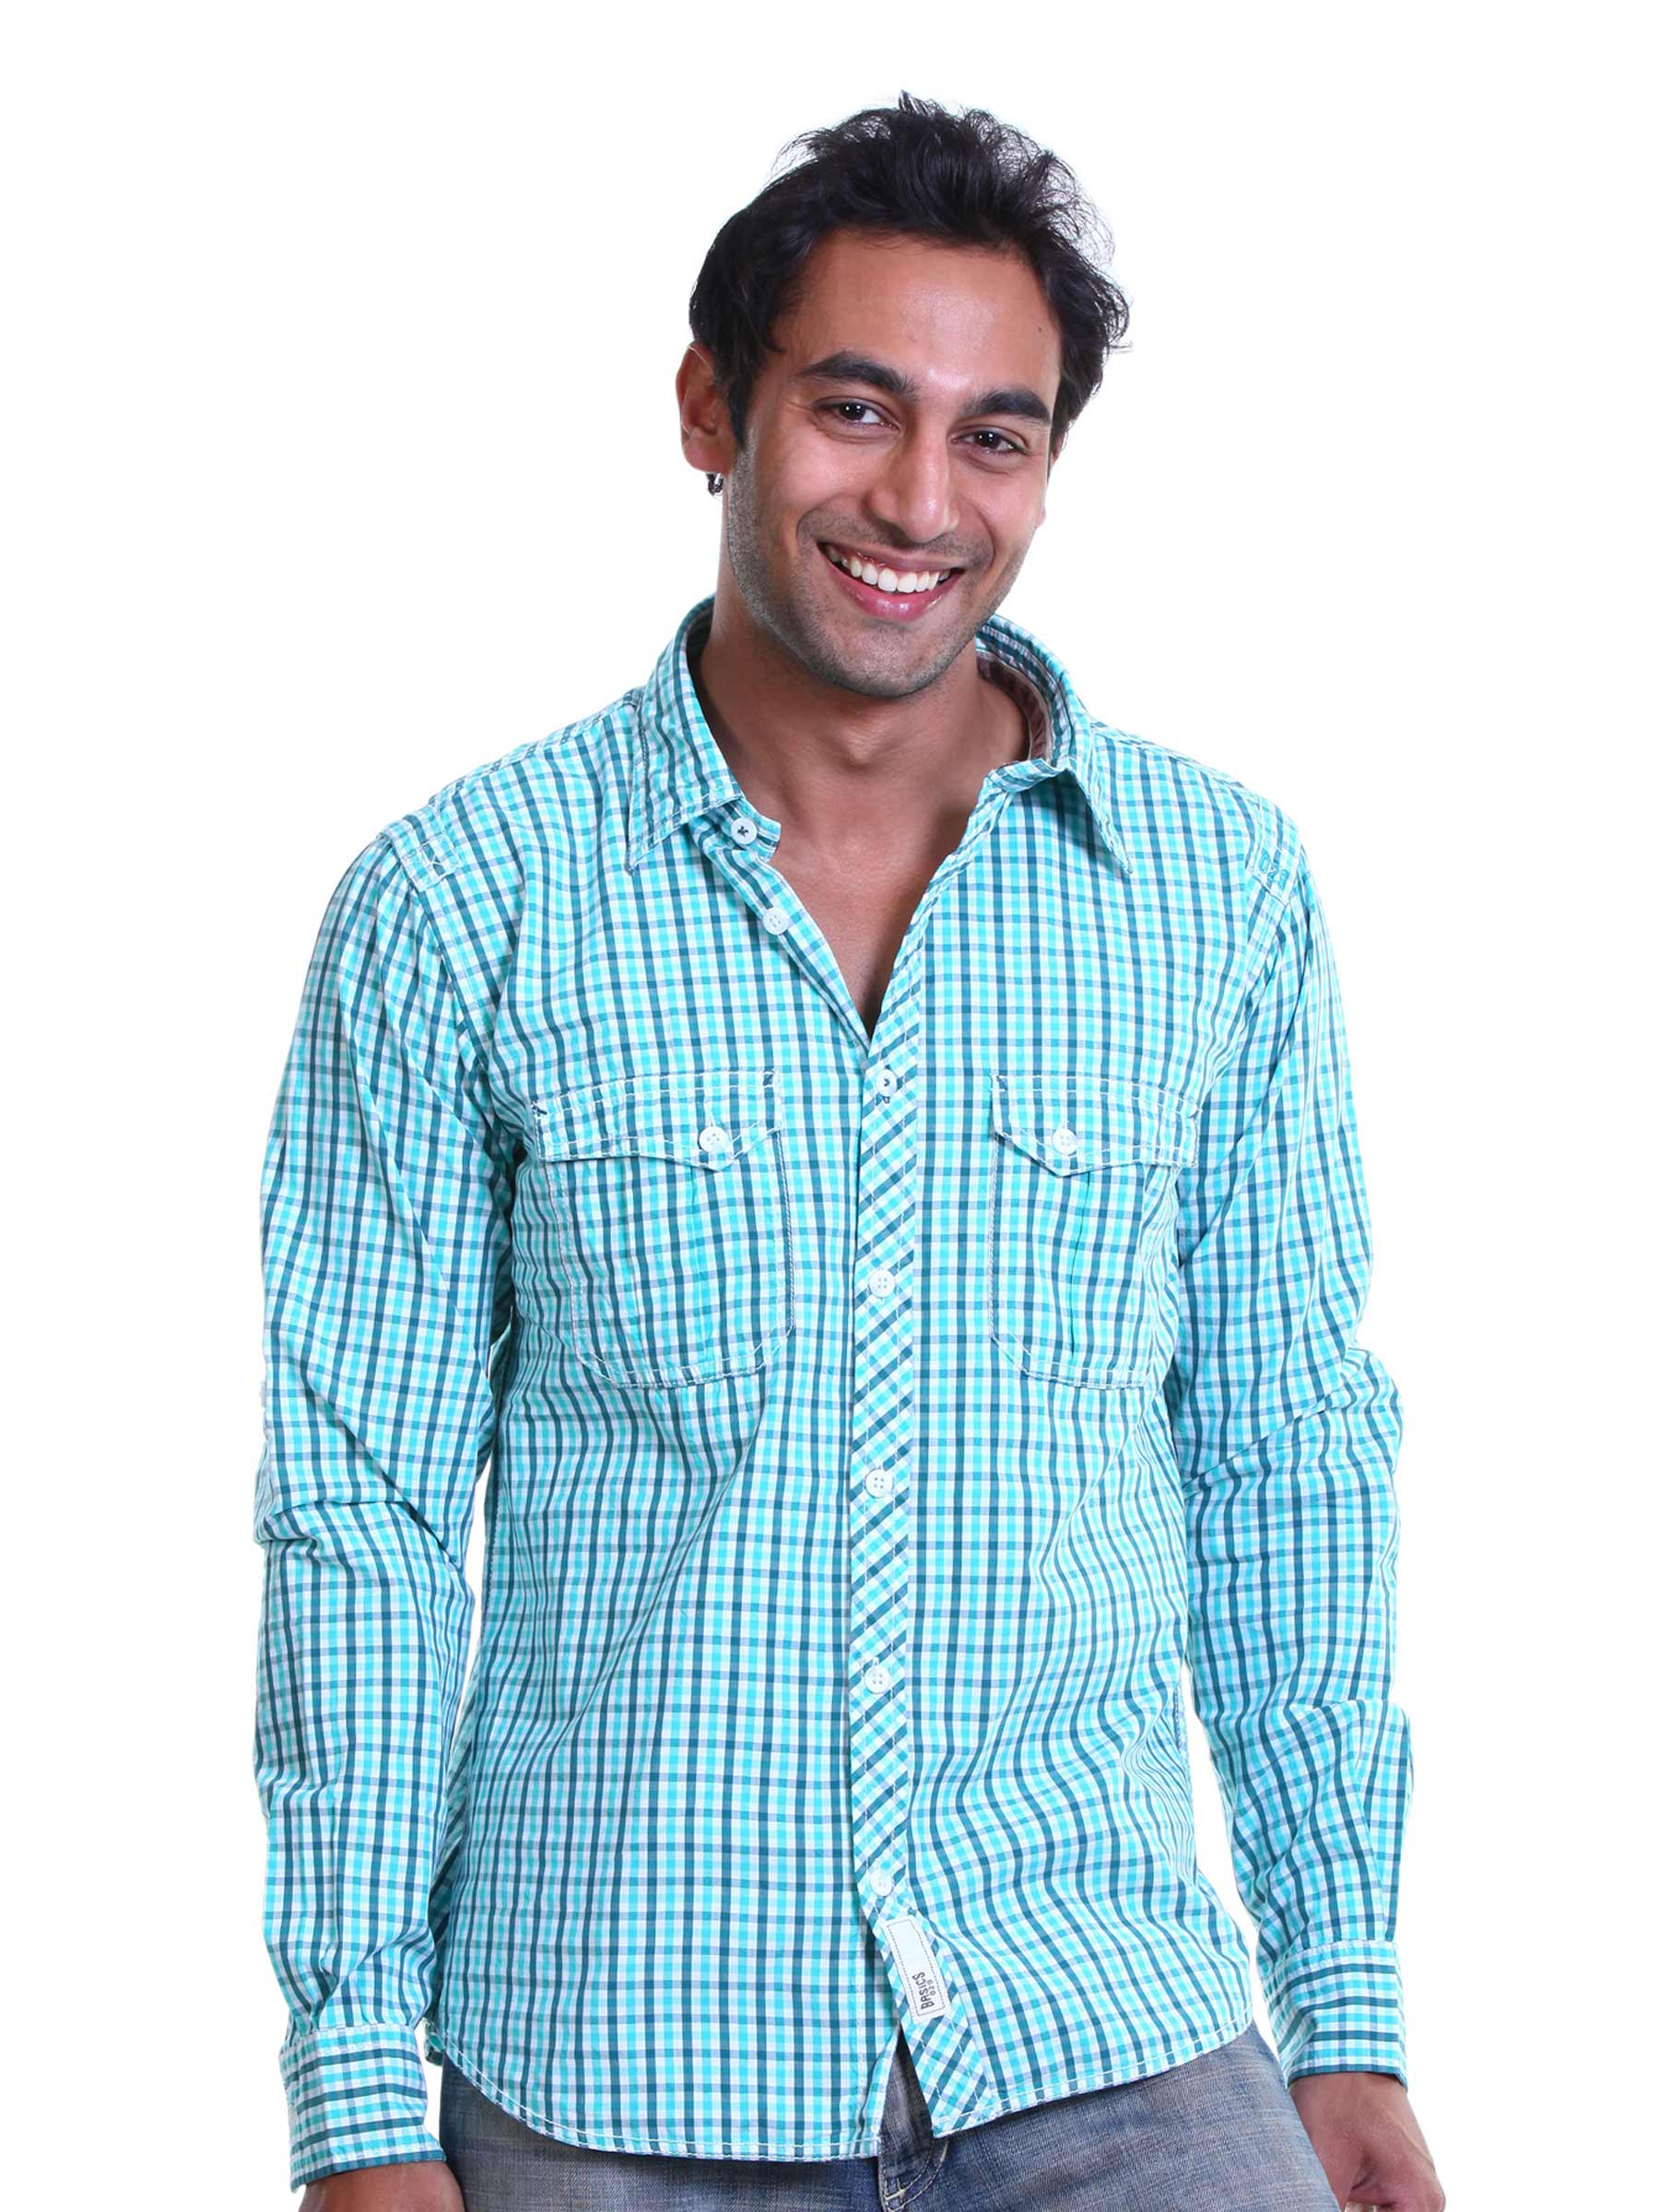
Basics Men Green Slim Fit Checked Shirt
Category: Apparel / Topwear / Shirts
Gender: Men
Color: Green
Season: Spring 2011
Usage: Casual